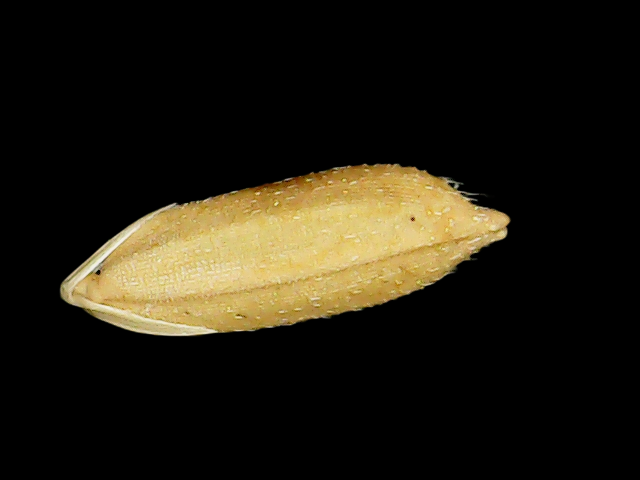
Rice variety: Bd51